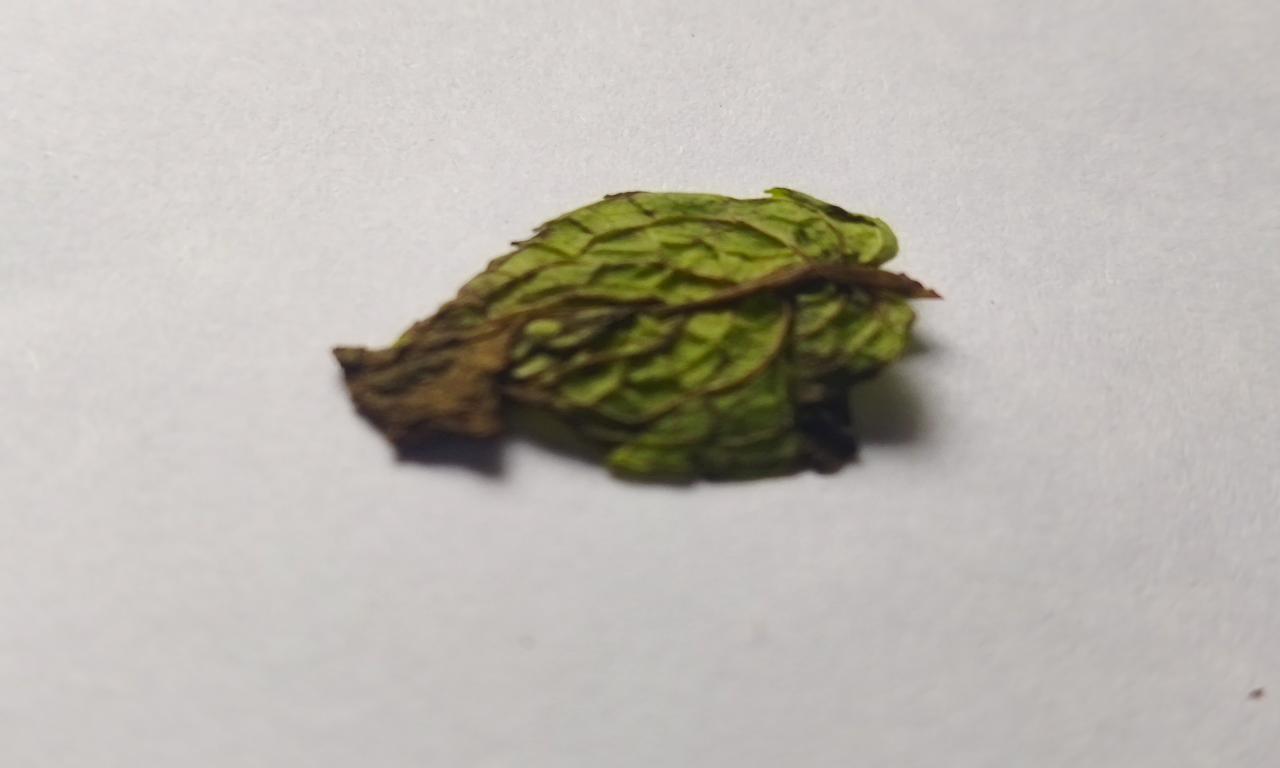
Label: Spoiled